Warringah Freeway

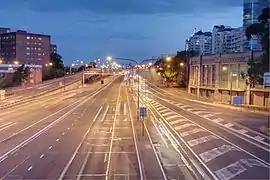
Southern terminus of Warringah Freeway at its junction with Pacific Highway

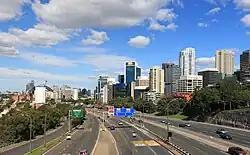
Warringah Freeway looking south at its widest point - 16 lanes

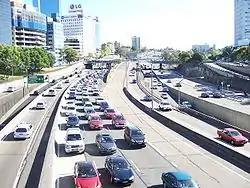
View of Warringah Freeway looking north, over the inner western carriageway, during morning peak hour

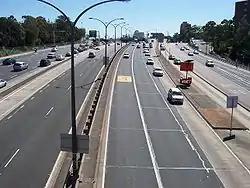
View of Warringah Freeway looking north, towards the Military Road overpass

Warringah Freeway is a divided freeway in Sydney, New South Wales, Australia that is part of the Sydney Orbital Network. The primary function of the freeway is to provide an alternative high-grade route from the Sydney Harbour Tunnel and Bradfield Highway at Milsons Point to the A8 and Gore Hill Freeway. The freeway reduces traffic demands on Pacific Highway throughout Sydney's Lower North Shore, bypassing and , and provides a vital link to access most of the suburbs in Sydney and is also a major route to the north, south, east and west of the central business district.